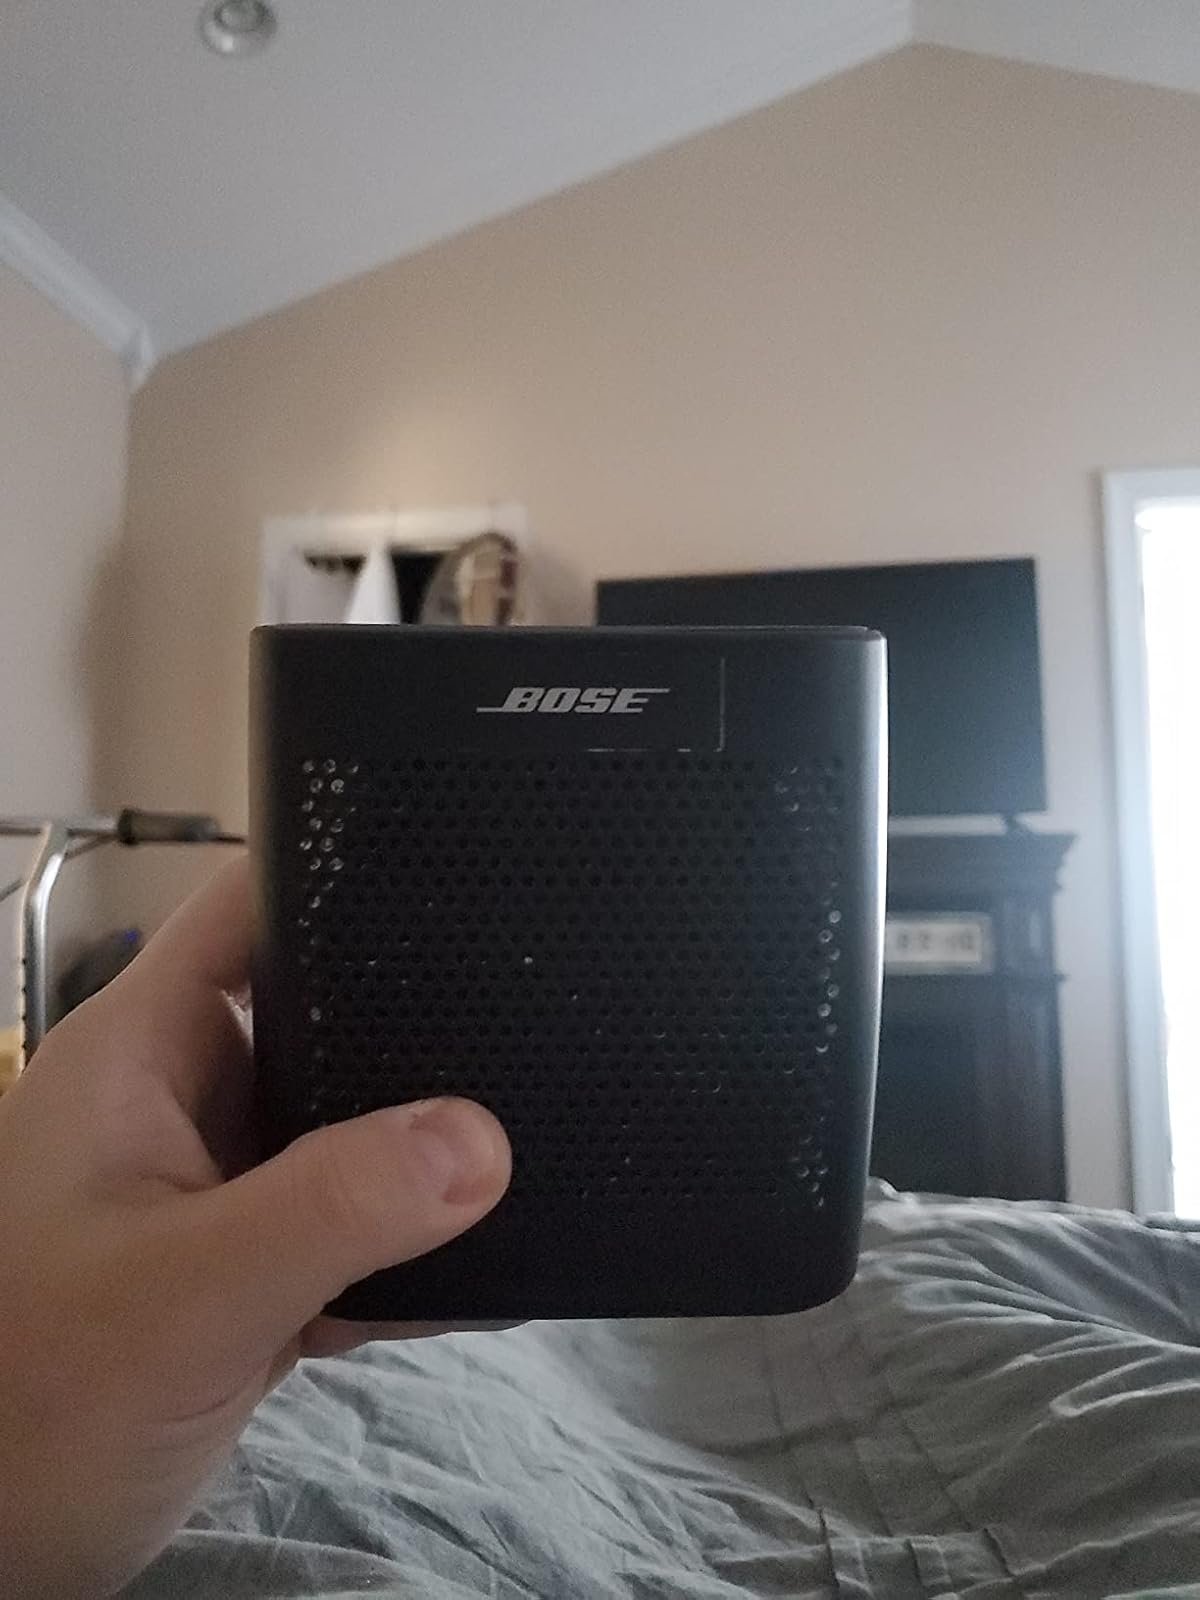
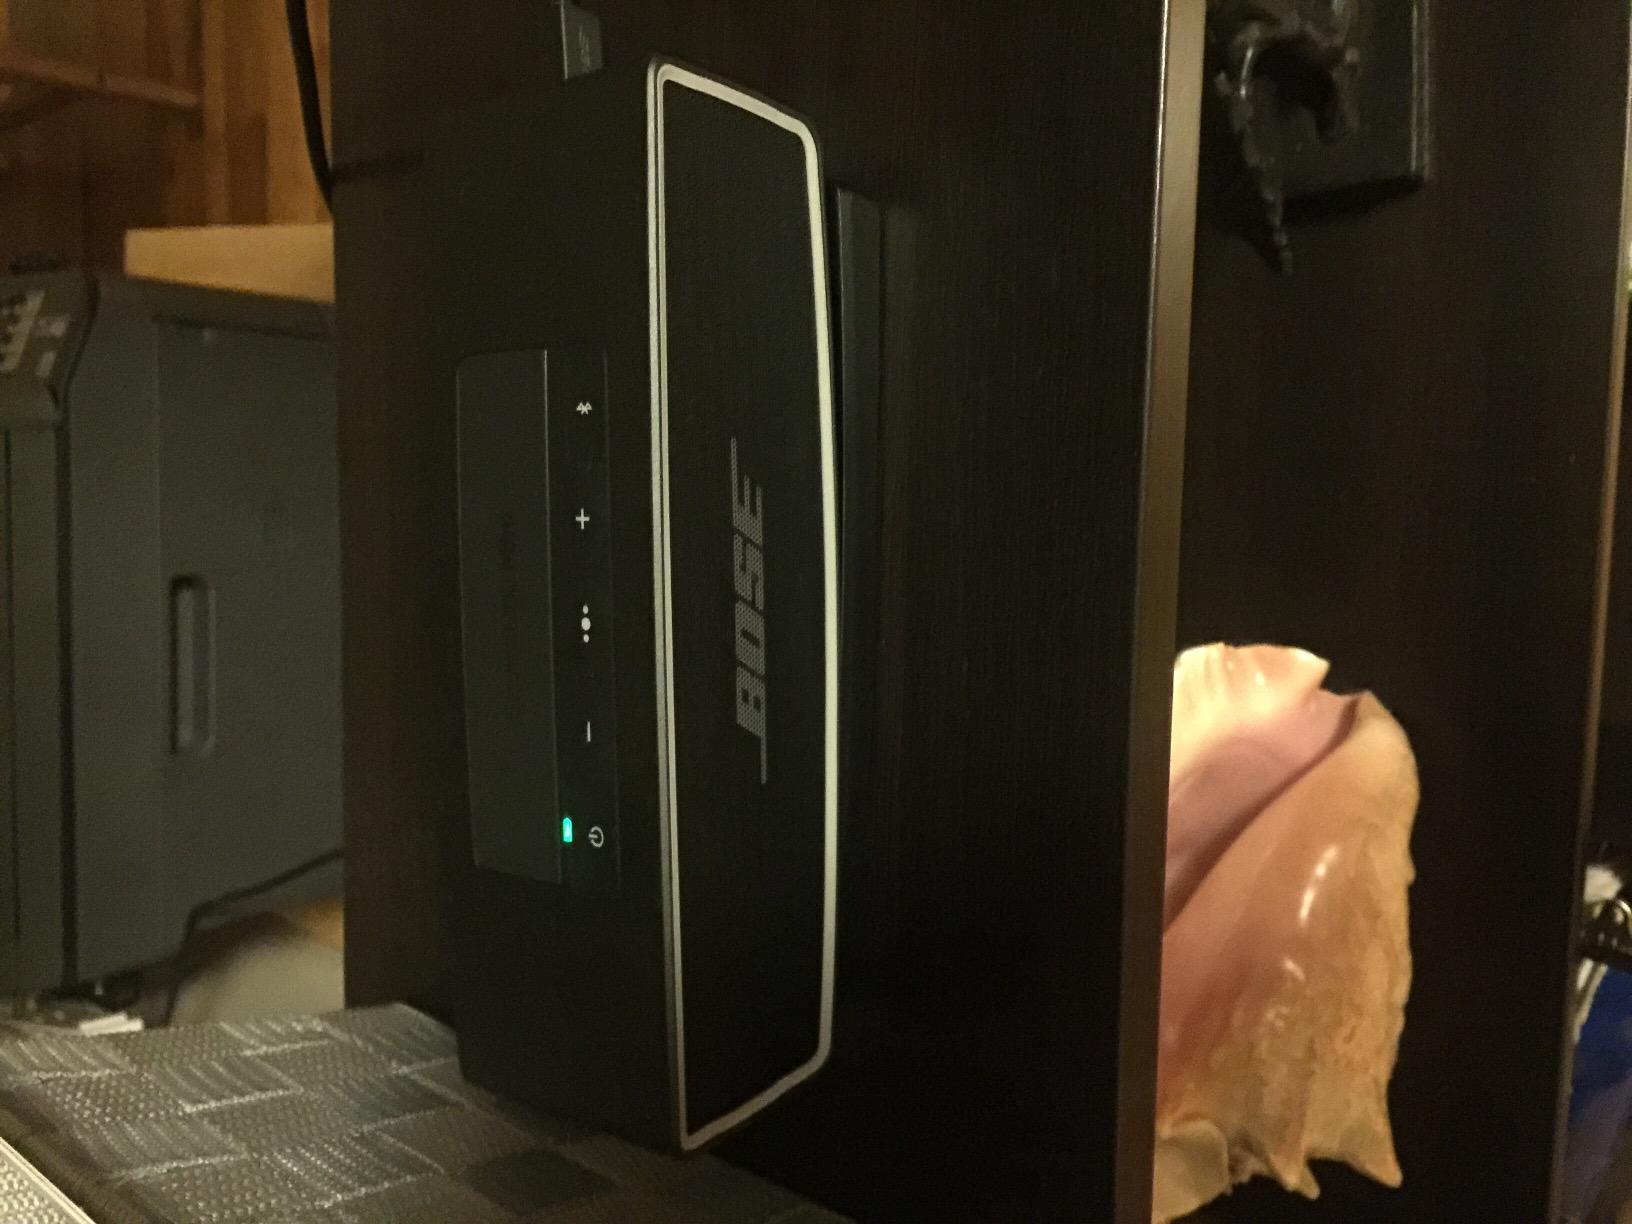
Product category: speaker
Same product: no